Princess Tsuguko of Takamado

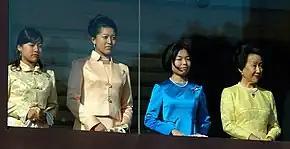
Princess Tsuguko with her sister Princess Ayako, her cousin Princess Akiko and Hanako, Princess Hitachi, at New Year celebrations on 2 January 2011.

On 22 March 2018, she attended a ceremonial reception at the Delegation of the European Union to Japan in Minato, Tokyo on the occasion of the celebration of the 25th anniversary of diplomatic relations between the Republic of Croatia and Japan. On 22 May 2018, Princess Tsuguko attended a "Panel for Life" event held at Haneda Airport, Tokyo, and gave a speech about her experience with animals. The Princess attended the "60th All Japan Hospital Association conference" on 6 October 2018 at Grand Nikko Tokyo Daiba, Tokyo. She read her opening speech to those present and spoke to them. On 25 November 2018, Tsuguko attended the "47th All Japan Squash Championships Final" in Yokohama, Kanagawa Prefecture, and as Honorary Chairman of the Japan Squash Association, she read her opening speech and congratulated the winners at the end of the match.